Toronto East (provincial electoral district)

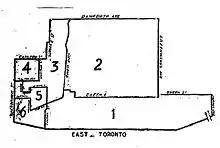
Toronto East riding, created in 1894

Toronto East, also known as East Toronto, was a provincial riding that was created in Toronto, Ontario when the country of Canada was established in 1867. At the time Toronto was divided into two ridings, East Toronto and West Toronto. In 1886, these ridings were dissolved and a combined riding of the entire city was created which elected three members. In 1894 this riding was split into four parts of which Toronto East was one. It occupied the eastern part of the old city of Toronto. From 1908 to 1914 it elected two members to the legislature. They were each elected in separate first-past-the-post election contest.